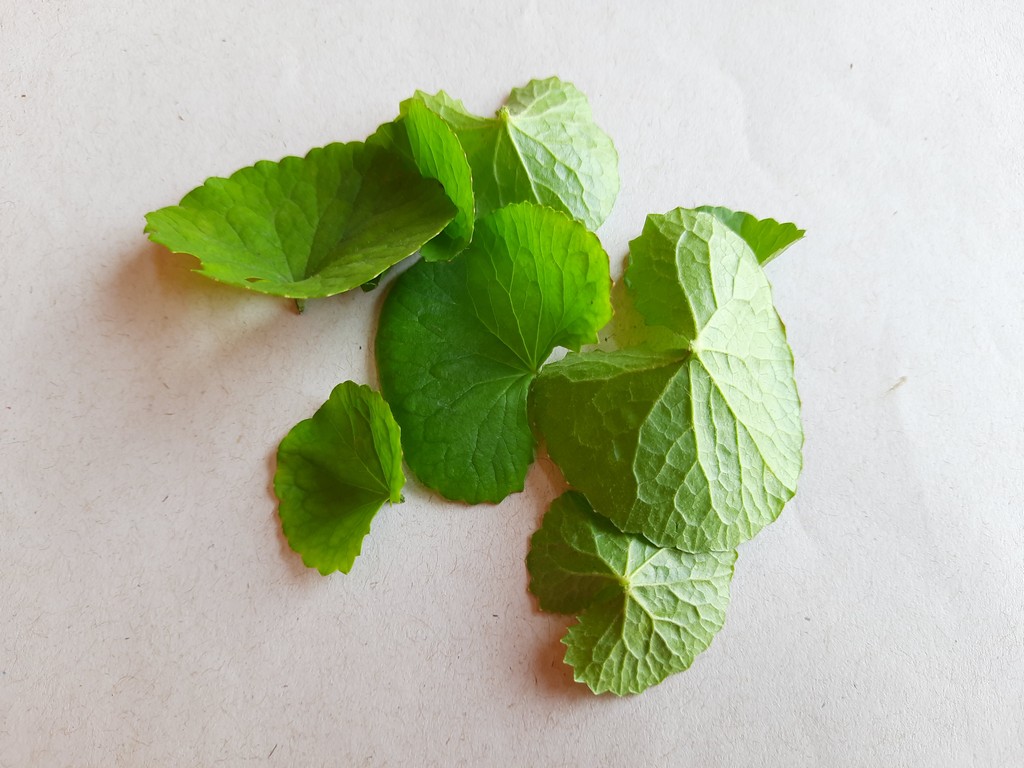
Label: Healthy